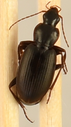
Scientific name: Calathus advena
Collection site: Rocky Mountains NEON (RMNP), plot RMNP_012